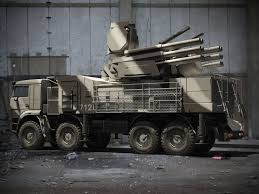
Label: Pantsir-S1